Life of Buddha in art

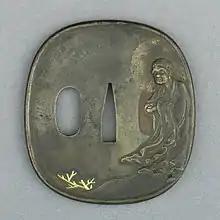
"Shakyamuni Descending from the Mountain" on a Japanese tsuba (sword guard), Edo Period

The first of the Four and the Eight Great Events, and one of the most common scenes, although not appearing in the very early Indian stupas. Queen Maya, mother of the Buddha, was returning to her parents' home to give birth. She stopped for a walk in the park or grove at Lumbini, now in Nepal. Reaching up to hold a bough of a sal tree ("Shorea robusta"), labour began. Maya standing with her right hand over her head, holding a curving bough, is the indispensable part of the iconography; this was a pose familiar in Indian art, often adopted by yakshini tree-spirits. Maya's feet are usually crossed, giving a graceful tribhanga pose. The Buddha emerged miraculously from her side, which is usually shown in small depictions with him as though flying. In larger ones two male figures stand to the left, representing the Vedic gods Indra, who reaches out to hold the baby, and Brahma standing behind him. Maya's sister Pajapati may support her to the right, and maids may stand on the right, and apsaras or other spirits hover above.